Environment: real
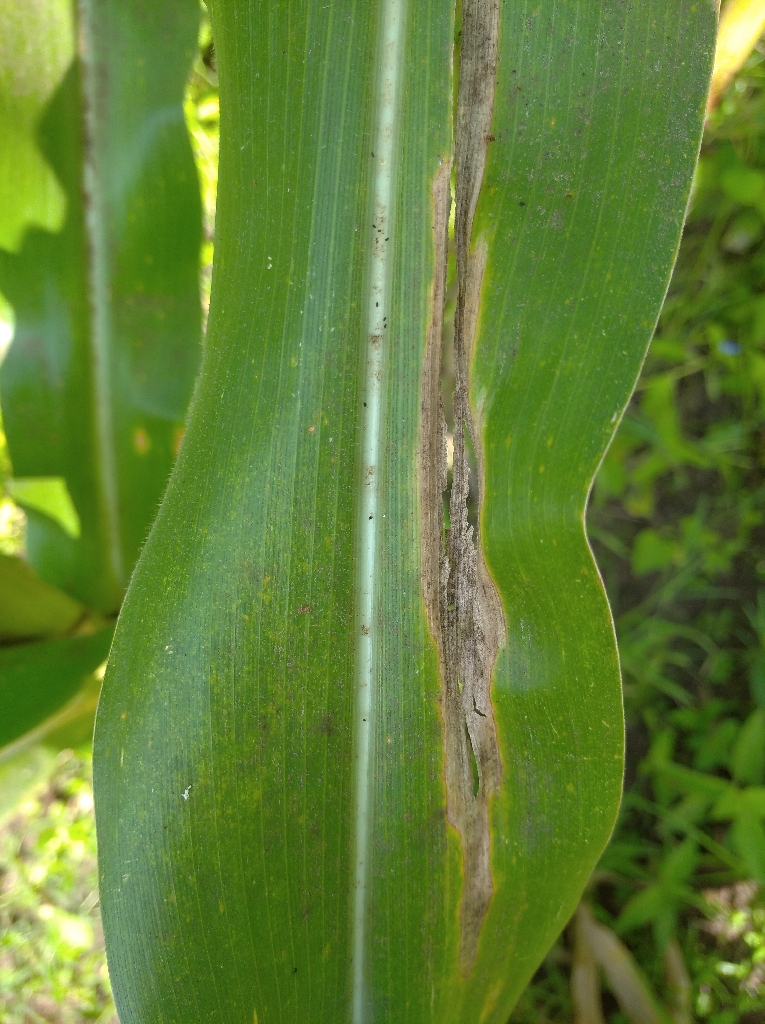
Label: northern_corn_leaf_blight